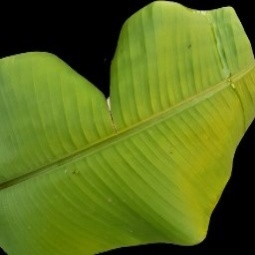
Label: Sulphur